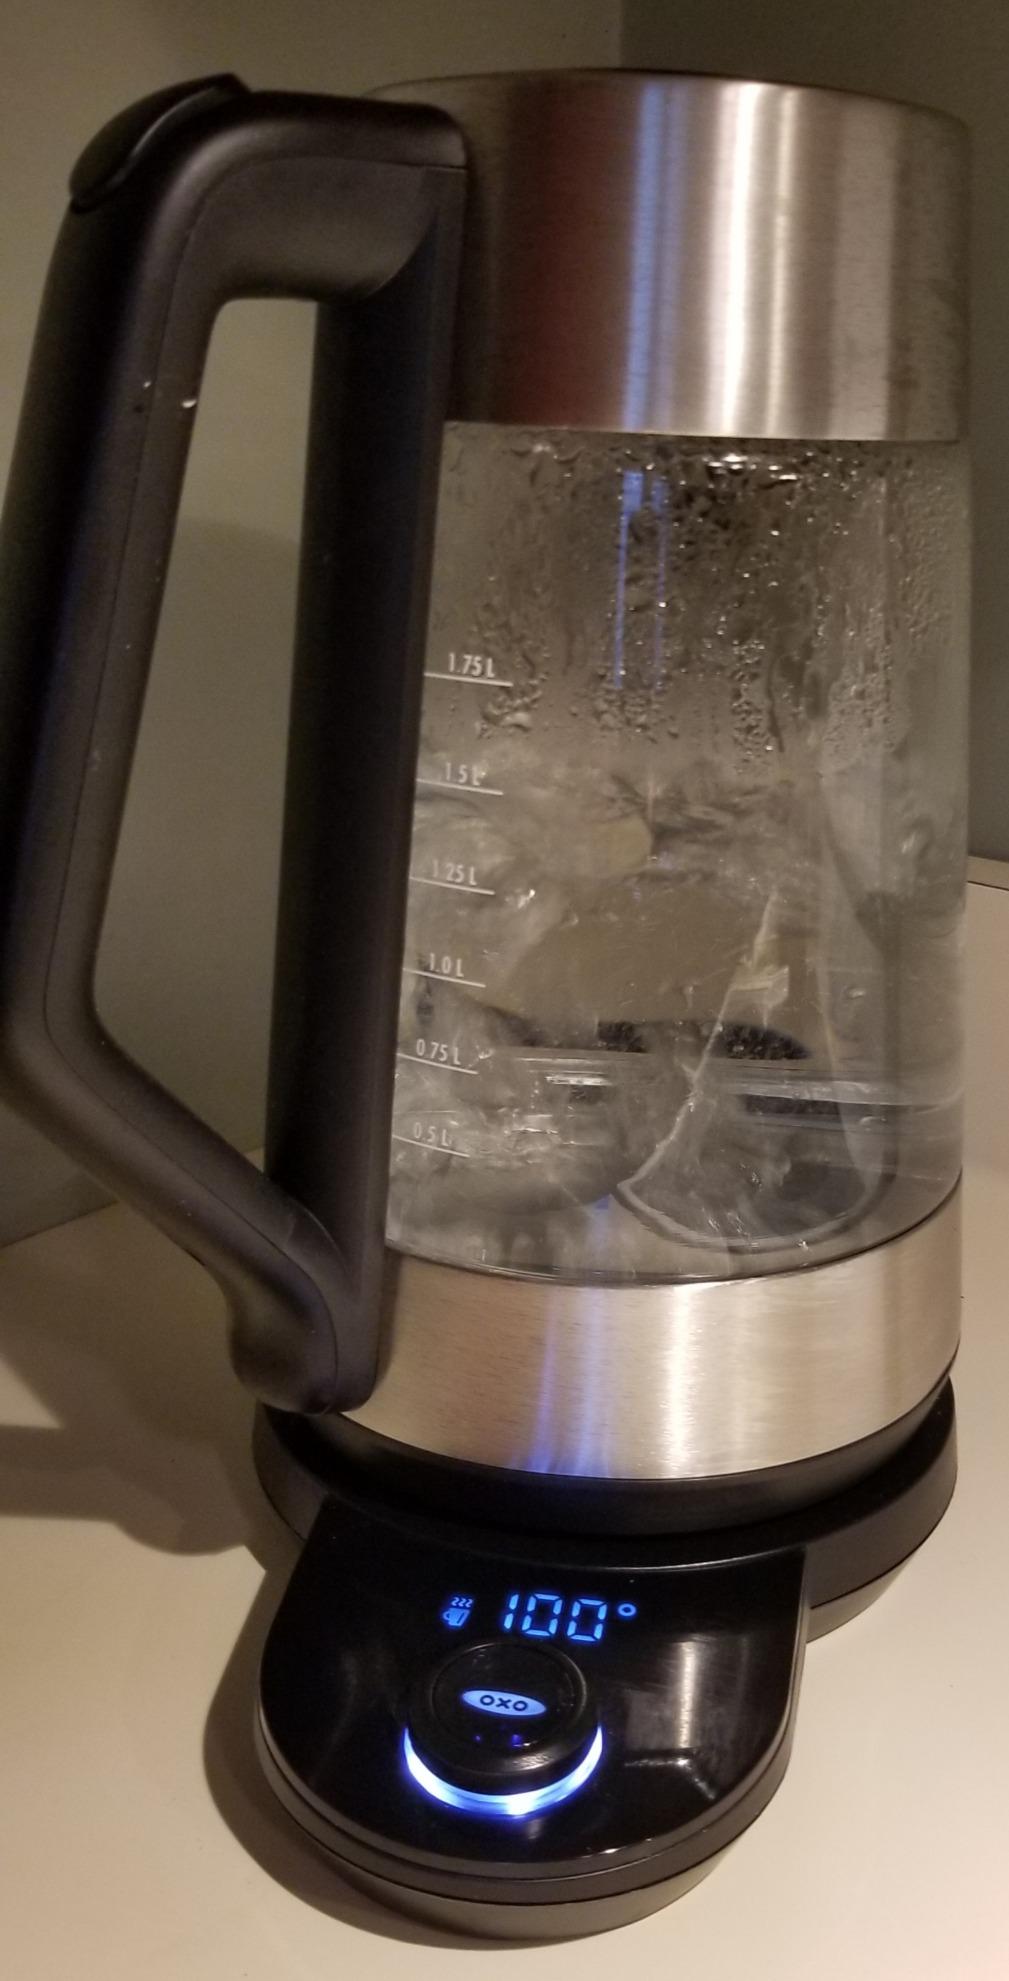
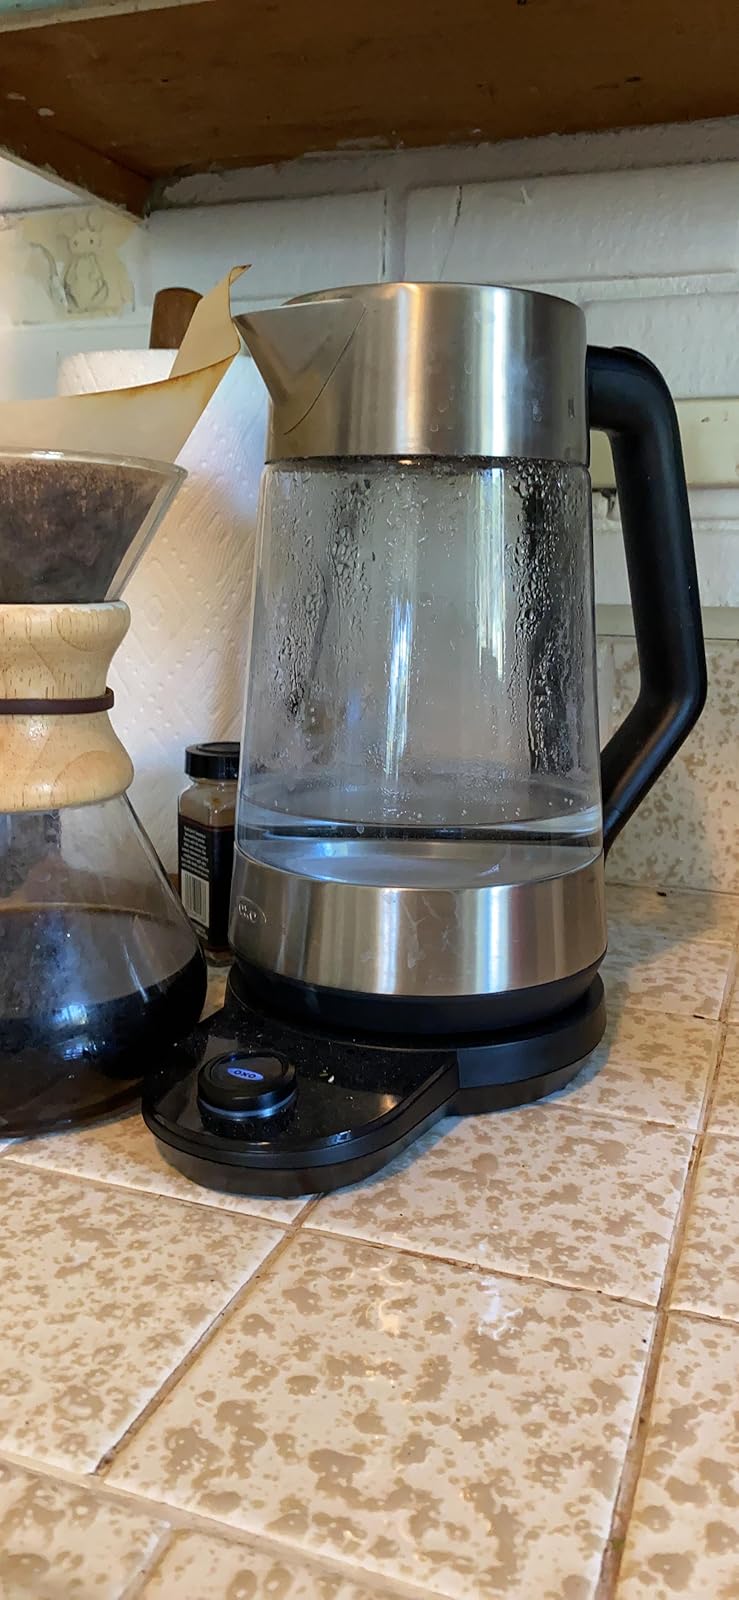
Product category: items_kettle
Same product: yes